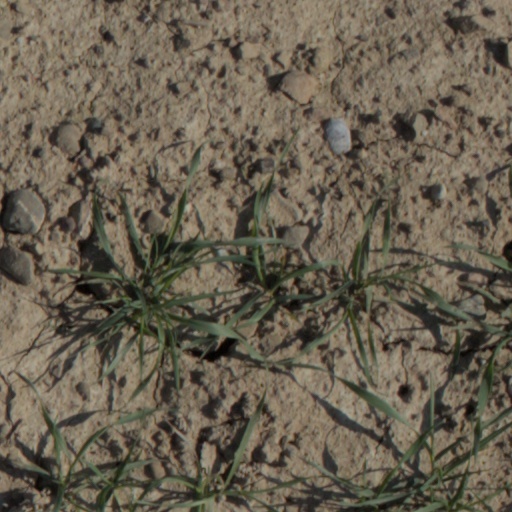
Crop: wheat